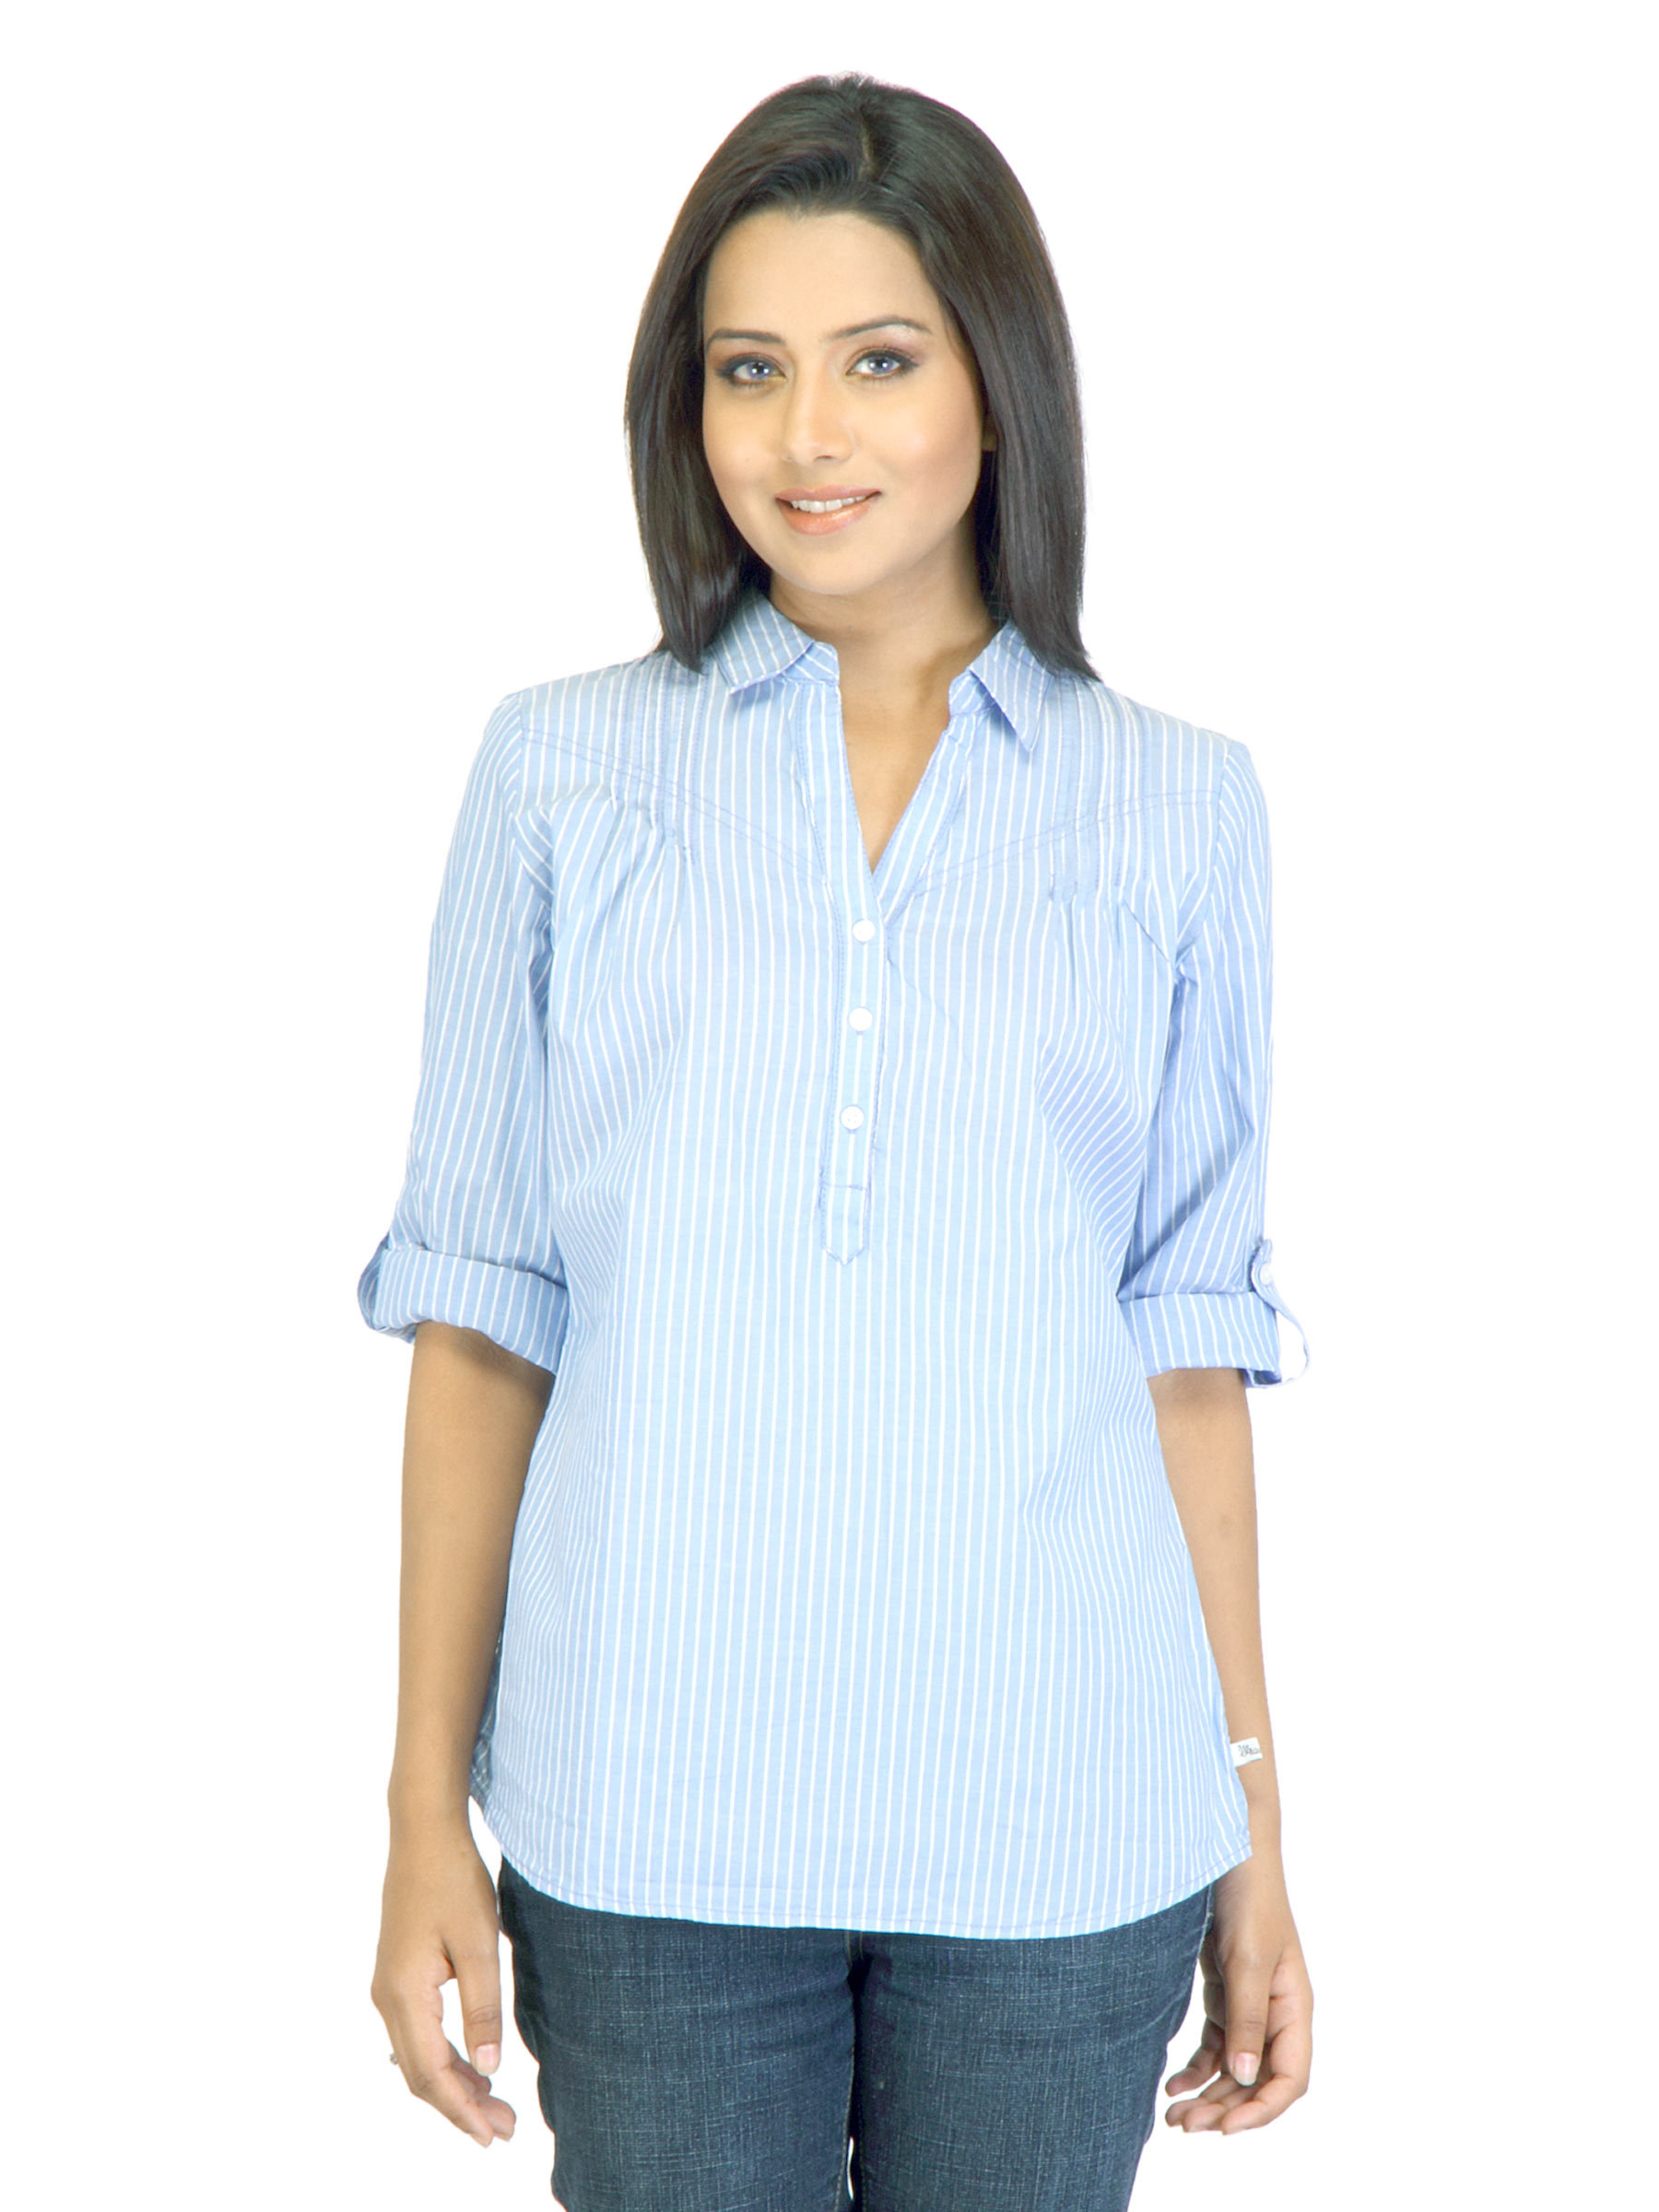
Wrangler Women Cory Blue Shirt
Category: Apparel / Topwear / Shirts
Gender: Women
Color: Blue
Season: Summer 2012
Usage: Casual